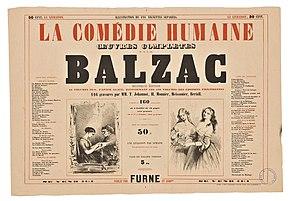
Prospectus pour la première édition de La Comédie humaine publiée chez Furne.
Les Misérables est un roman de Victor Hugo paru en 1862. Il a donné lieu à de nombreuses adaptations, au cinéma et sur de nombreux autres supports.